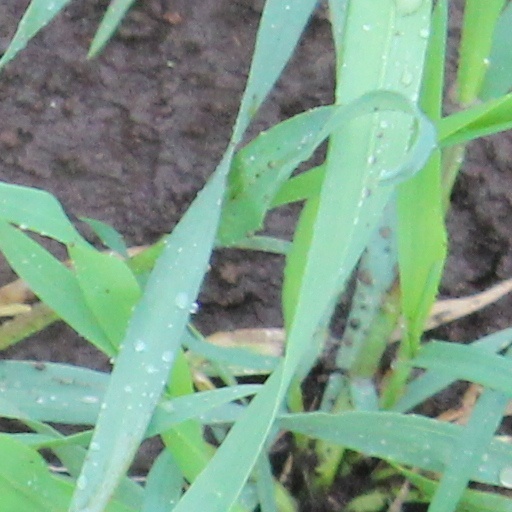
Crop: wheat